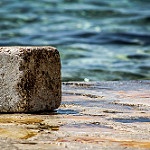
Label: sea